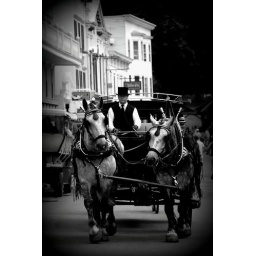
Originally in color, I liked the black and white version of it better. It makes it look older than it is!